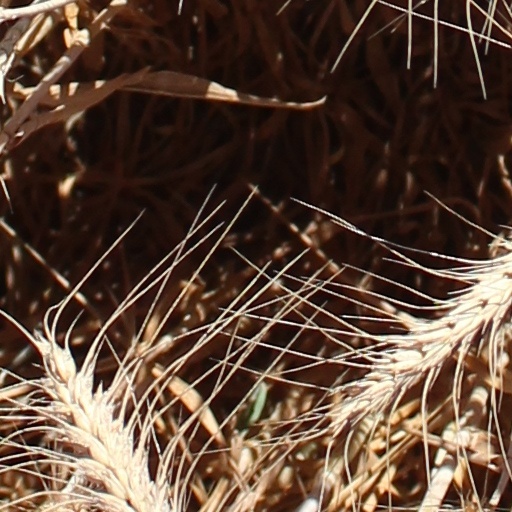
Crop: wheat